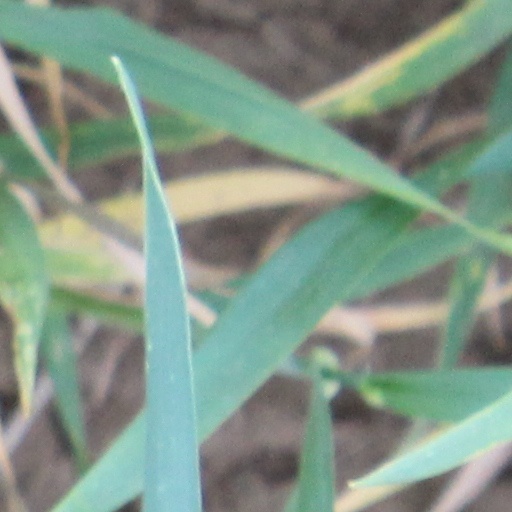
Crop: wheat